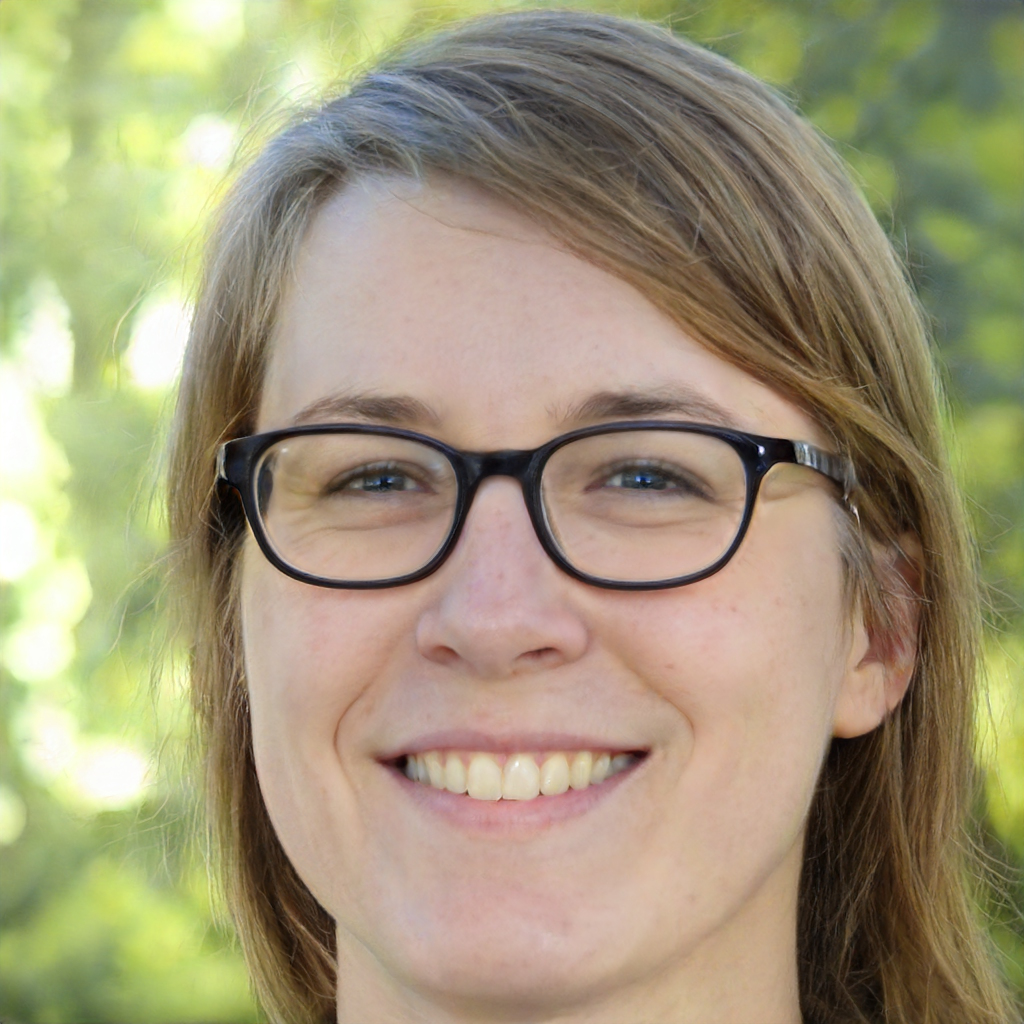
Portrait style: Real Portrait